Ataxia–telangiectasia

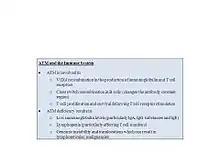
ATM and the immune system

A–T has been described as a genome instability syndrome, a DNA repair disorder, and a DNA damage response (DDR) syndrome. "ATM", the gene responsible for this multi-system disorder, encodes a protein of the same name which coordinates the cellular response to DNA double-strand breaks (DSBs). Radiation therapy, chemotherapy that acts like radiation (radiomimetic drugs) and certain biochemical processes and metabolites can cause DSBs. When these breaks occur, ATM stops the cell from making new DNA (cell cycle arrest) and recruits and activates other proteins to repair the damage. Thus, ATM allows the cell to repair its DNA before the completion of cell division. If DNA damage is too severe, ATM will mediate the process of programmed cell death (apoptosis) to eliminate the cell and prevent genomic instability.